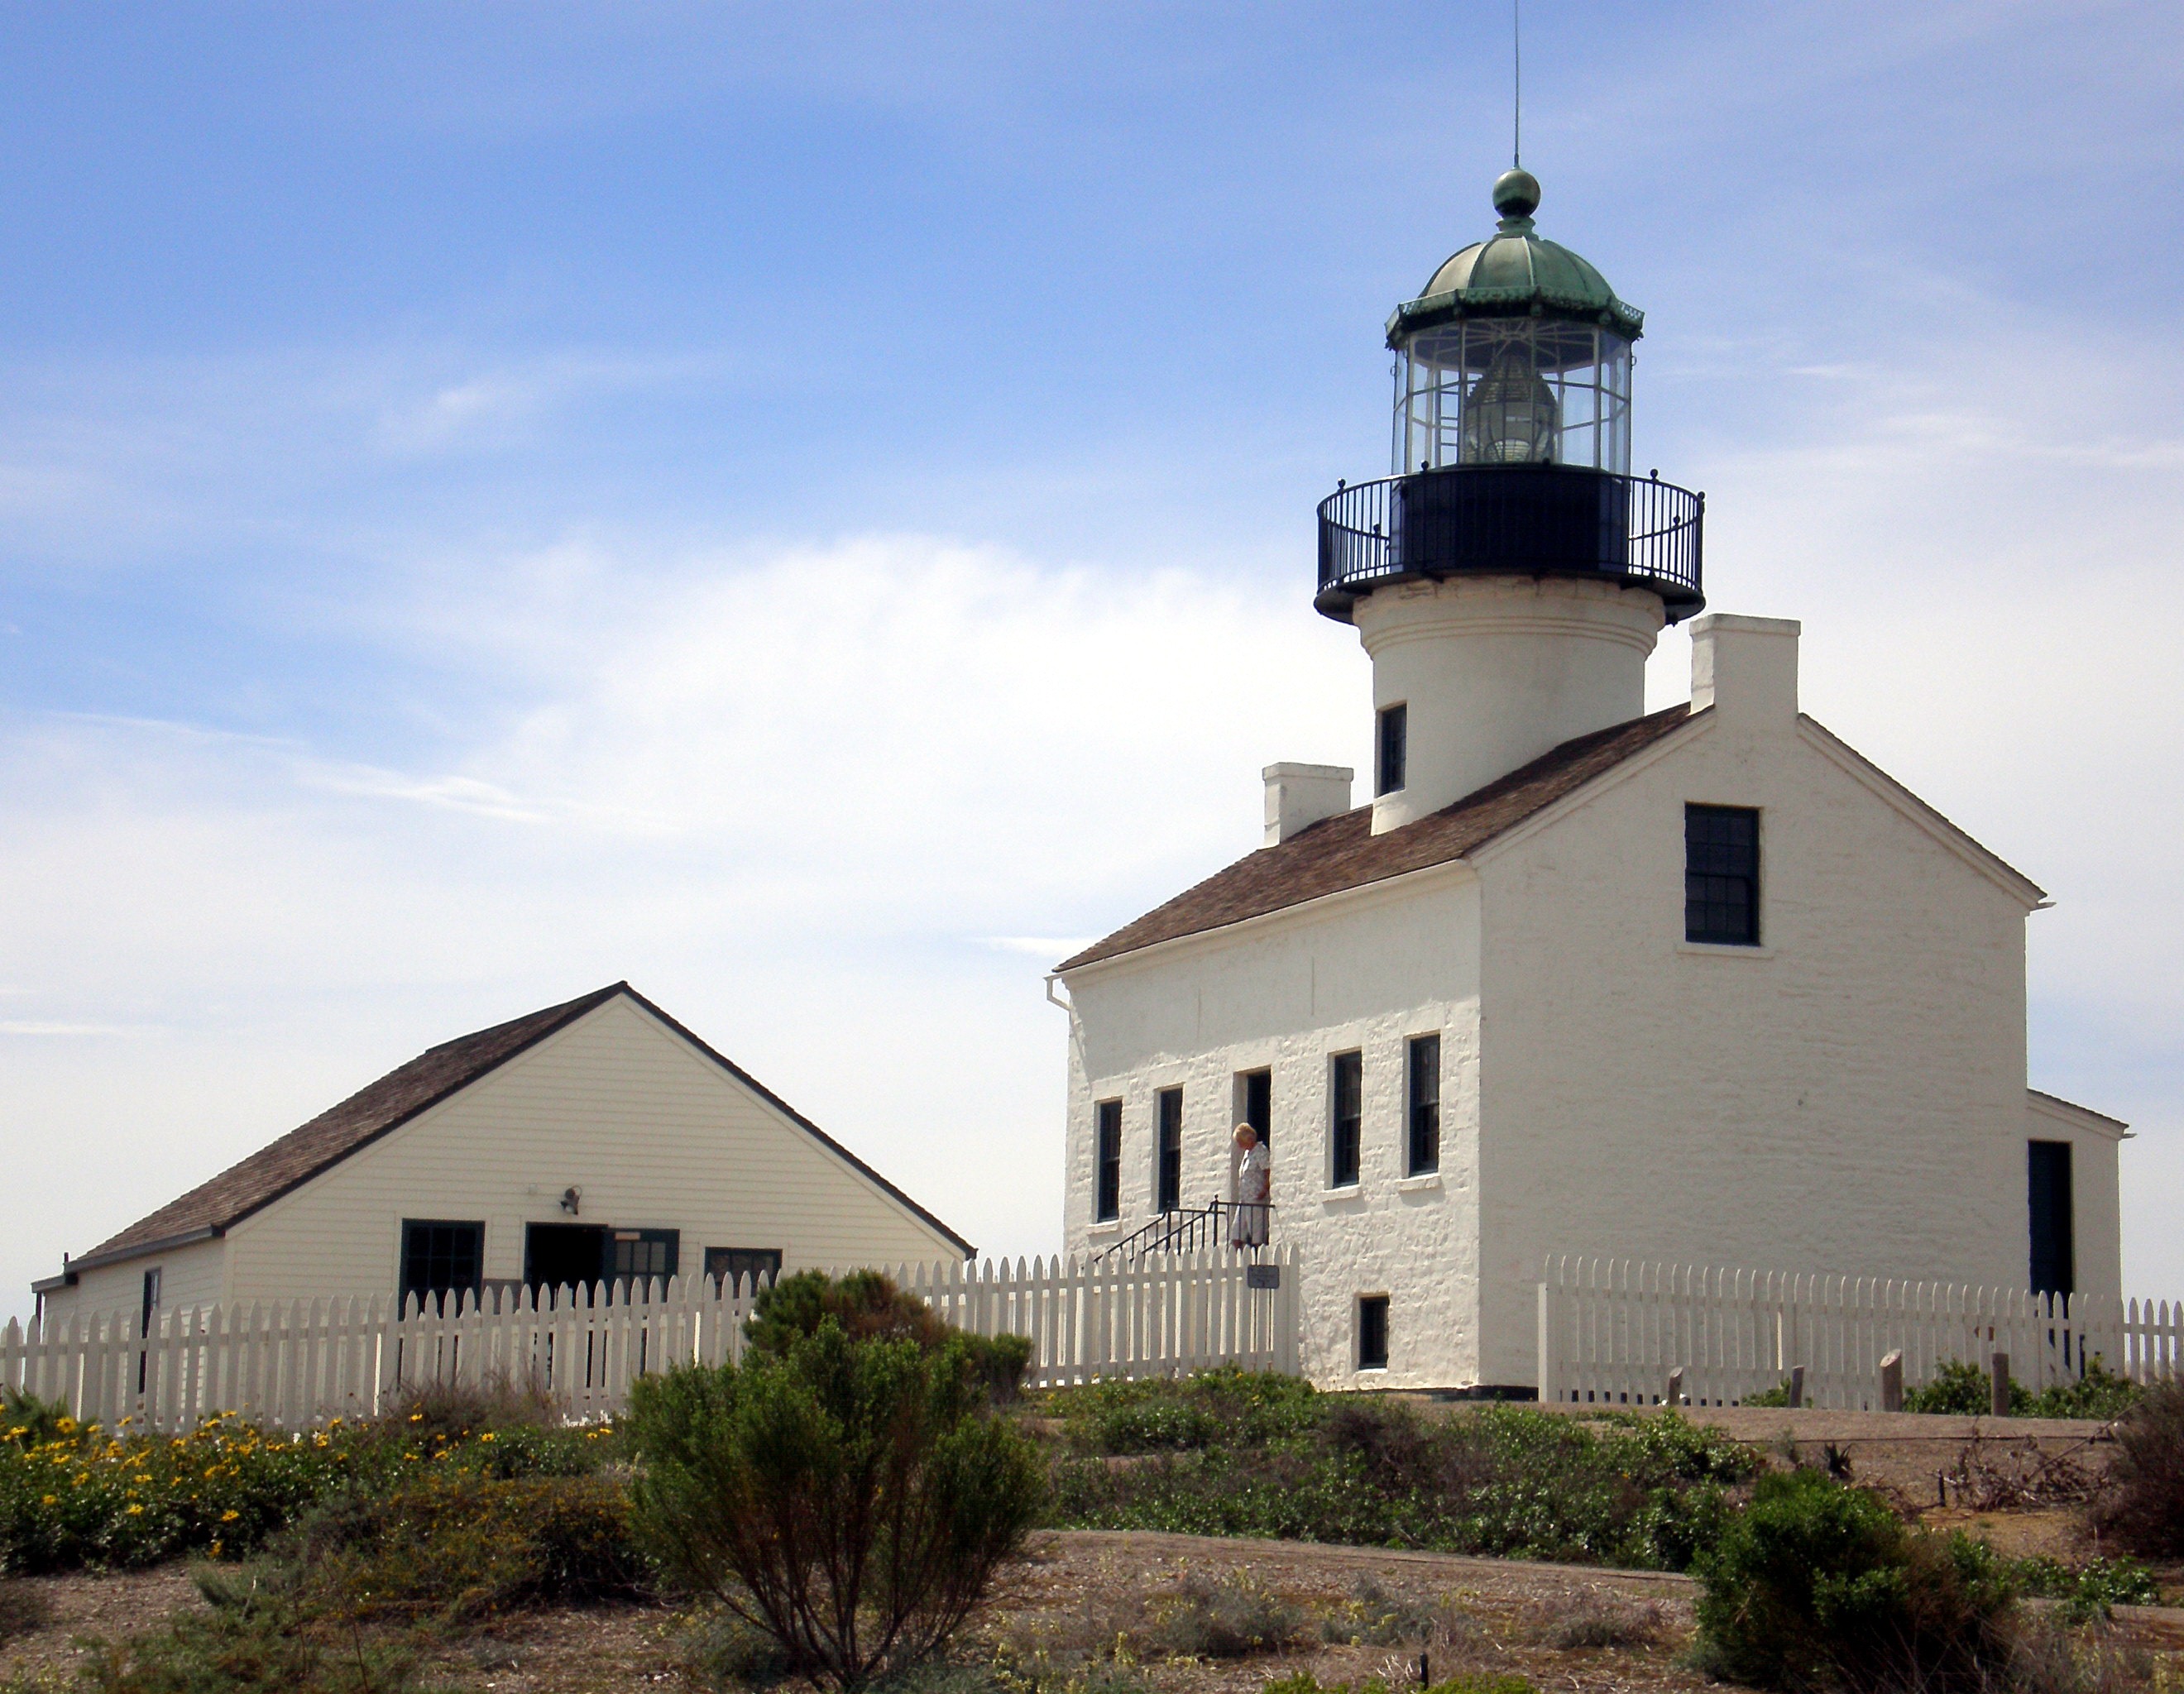
cloud, lighthouse, sky, white, house, tower, blue, skies, clouds